Frederick Hamilton-Temple-Blackwood, 1st Marquess of Dufferin and Ava

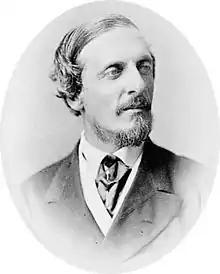
Lord Dufferin in 1873

Frederick Hamilton-Temple-Blackwood, 1st Marquess of Dufferin and Ava, (21 June 182612 February 1902), was a British statesman, traveller and prominent member of Victorian society. He served as Governor-General of Canada and Viceroy of India.